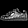
Label: Sneaker